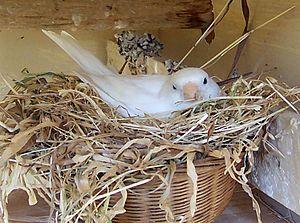
L'incubation ou couvaison des œufs désigne le processus par lequel des animaux ovipares couvrent de leurs corps les œufs pour entretenir la chaleur qui fait éclore la couvée. Par extension, la couvaison inclut tout animal qui apporte des soins parentaux à sa couvée.